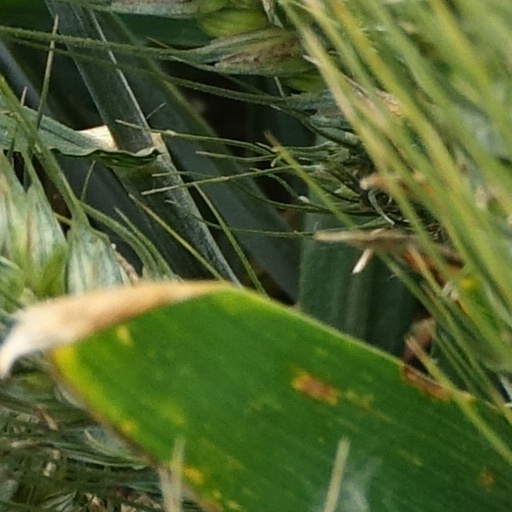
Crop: wheat